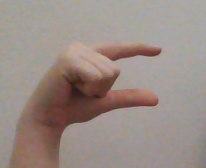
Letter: dal